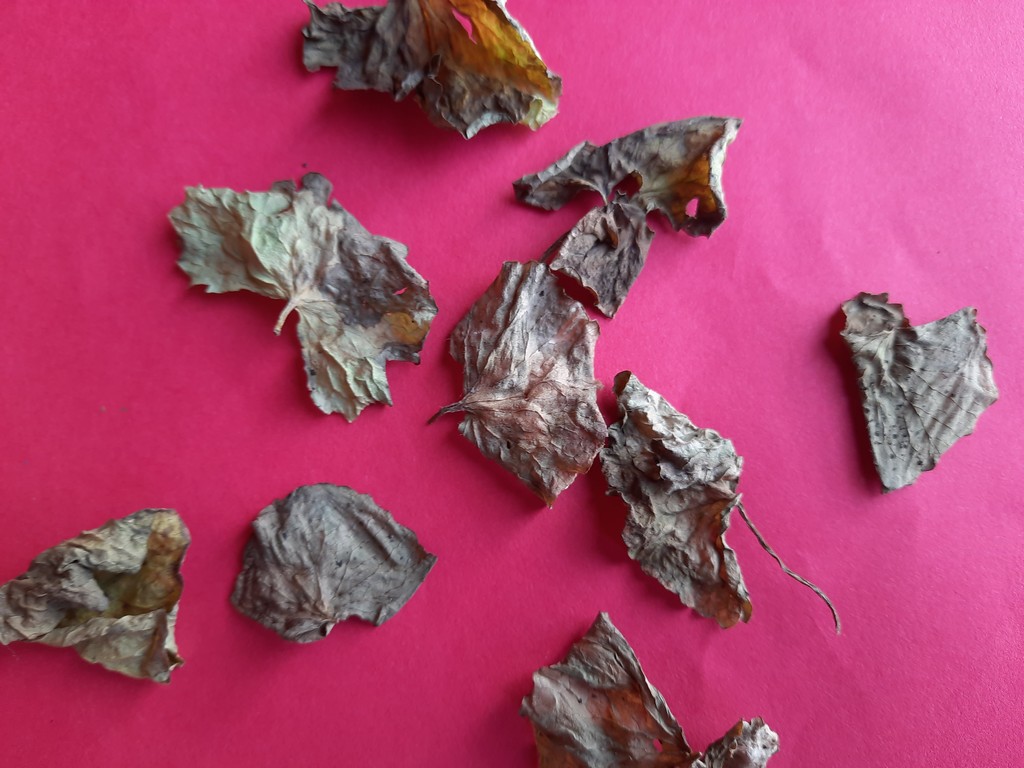
Label: Dried